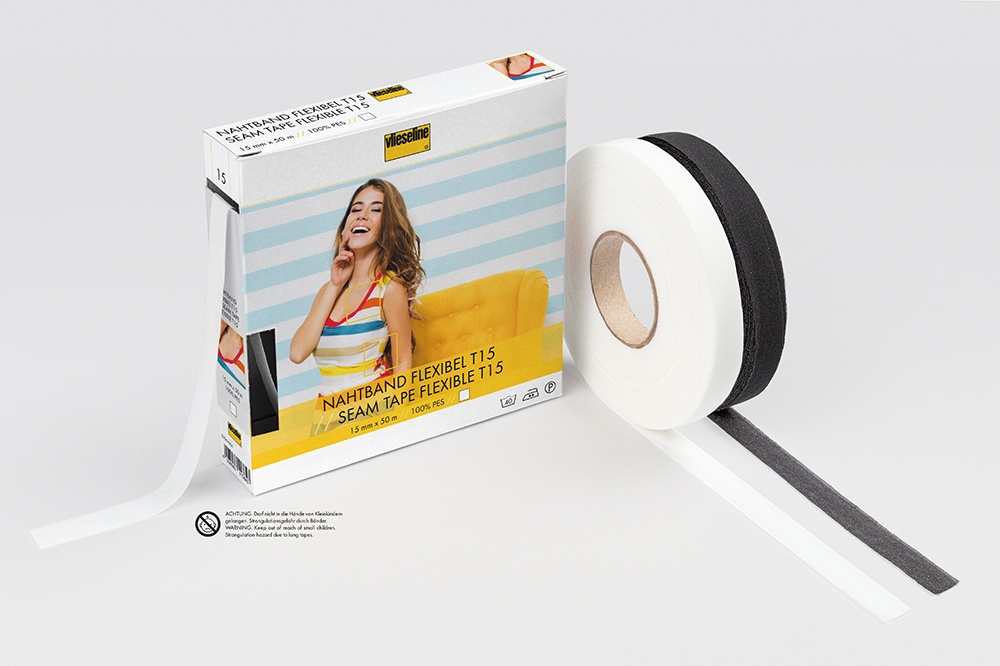
Vlieseline Flexible Seam Tape T15 - Charcoal
Perfect seams in soft, elastic fabrics (e.g. jersey), prevents warping and fraying. Easy to apply to curved shape. Suitable for light- to medium weight elastic fabrics. • Lightweight • Two-way stretch • Fusible • Retains a perfect shape long term Ordering : sold and priced per half metre . Please add your desired length to basket and it will be supplied as one continuous length.
Brand: Vlieseline
Category: Arts & Entertainment > Hobbies & Creative Arts > Arts & Crafts > Art & Crafting Materials > Crafting Adhesives & Magnets > Fusible Tape > Fusible Seam Tape